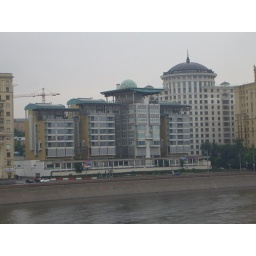
UK embassy in Moscow. A view from a bridge over the Moskva river